2009 East Asian Games opening ceremony

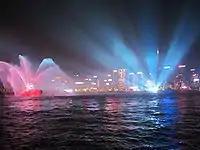
Rehearsal of the Opening ceremony lights and fountains

The 2009 East Asian Games opening ceremony was held on 5 December 2009 at Tsim Sha Tsui, Hong Kong. The opening began at 8 p.m. at the Hong Kong Cultural Centre on a floating stage set up at Victoria Harbour. The production team was the same one that ran the 2008 Beijing Olympics opening ceremony. The ceremony involved 44 decorated vessels and cost HK$40 million (about US$5 million) to stage, lasting 90 minutes. Tickets to the opening ceremony was sold at HK$1000.